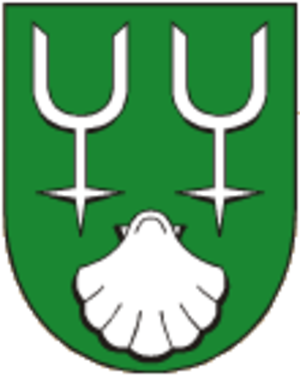
Tečovice est une commune du district et de la région de Zlín, en Tchéquie. Sa population s'élevait à 1 323 habitants en 2018.